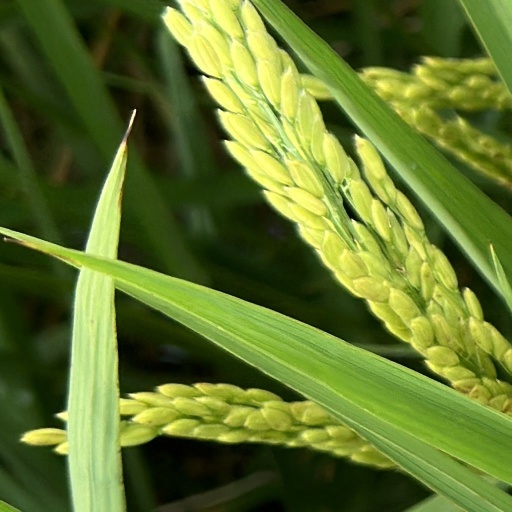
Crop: rice